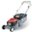
Label: lawn_mower